It's a Family Affair-We'll Settle It Ourselves

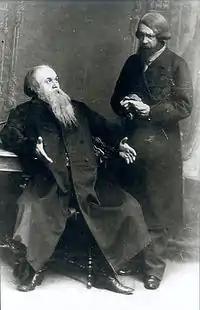
Konstantin Rybakov (Bolshov) and Mikhail Sadovsky (Podkhalyuzin) in the 1892 production

Ostrovsky was working on "The Bankrupt" all through 1847 and 1848. By the end of 1849 it has been finished. Ostrovsky's first audience was his University friend Alexey Pisemsky. He also met the now famous actor Prov Sadovsky who, much impressed, started to recite the play to his literary friends in Moscow. In the summer Ostrovsky read the play at Mikhail Katkov's in Merzlyakovsky Lane where another Moscow University professor, I.V.Belyaev was also present. Both Ostrovsky and Sadovsky started to receive invitations to the houses of Moscow cultural elite (Nikolai and Karolina Pavlovs, Alexander Veltman, professors Stepan Shevyryov and Mikhail Pogodin, at Meshchersky's and Sheremetyev's, even in the astronomer Alexander Drashusov's observatory where they became frequent guests since the autumn of 1849. Ivan Goncharov, who was in Moscow on his way from Saint Petersburg to Simbirsk, has heard the "Bankrupt", liked it a lot and advised Ostrovsky to send the play to Krayevsky's "Otechestvennye Zapiski". The author decided against it, still hoping to get the censorship permission first.